Carolyn Craig

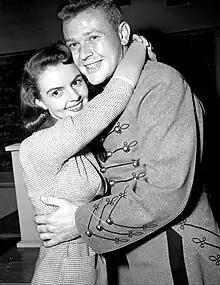
Craig and Martin Milner on TV's "The West Point Story" (1956)

Carolyn Craig (born Adele Ruth Crago; October 27, 1934 – December 12, 1970) was an American actress who was best known for her performance as Nora Manning in William Castle's 1959 shocker "House on Haunted Hill".